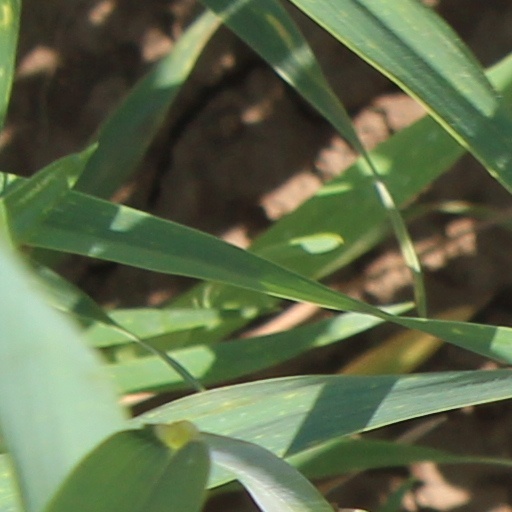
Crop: wheat